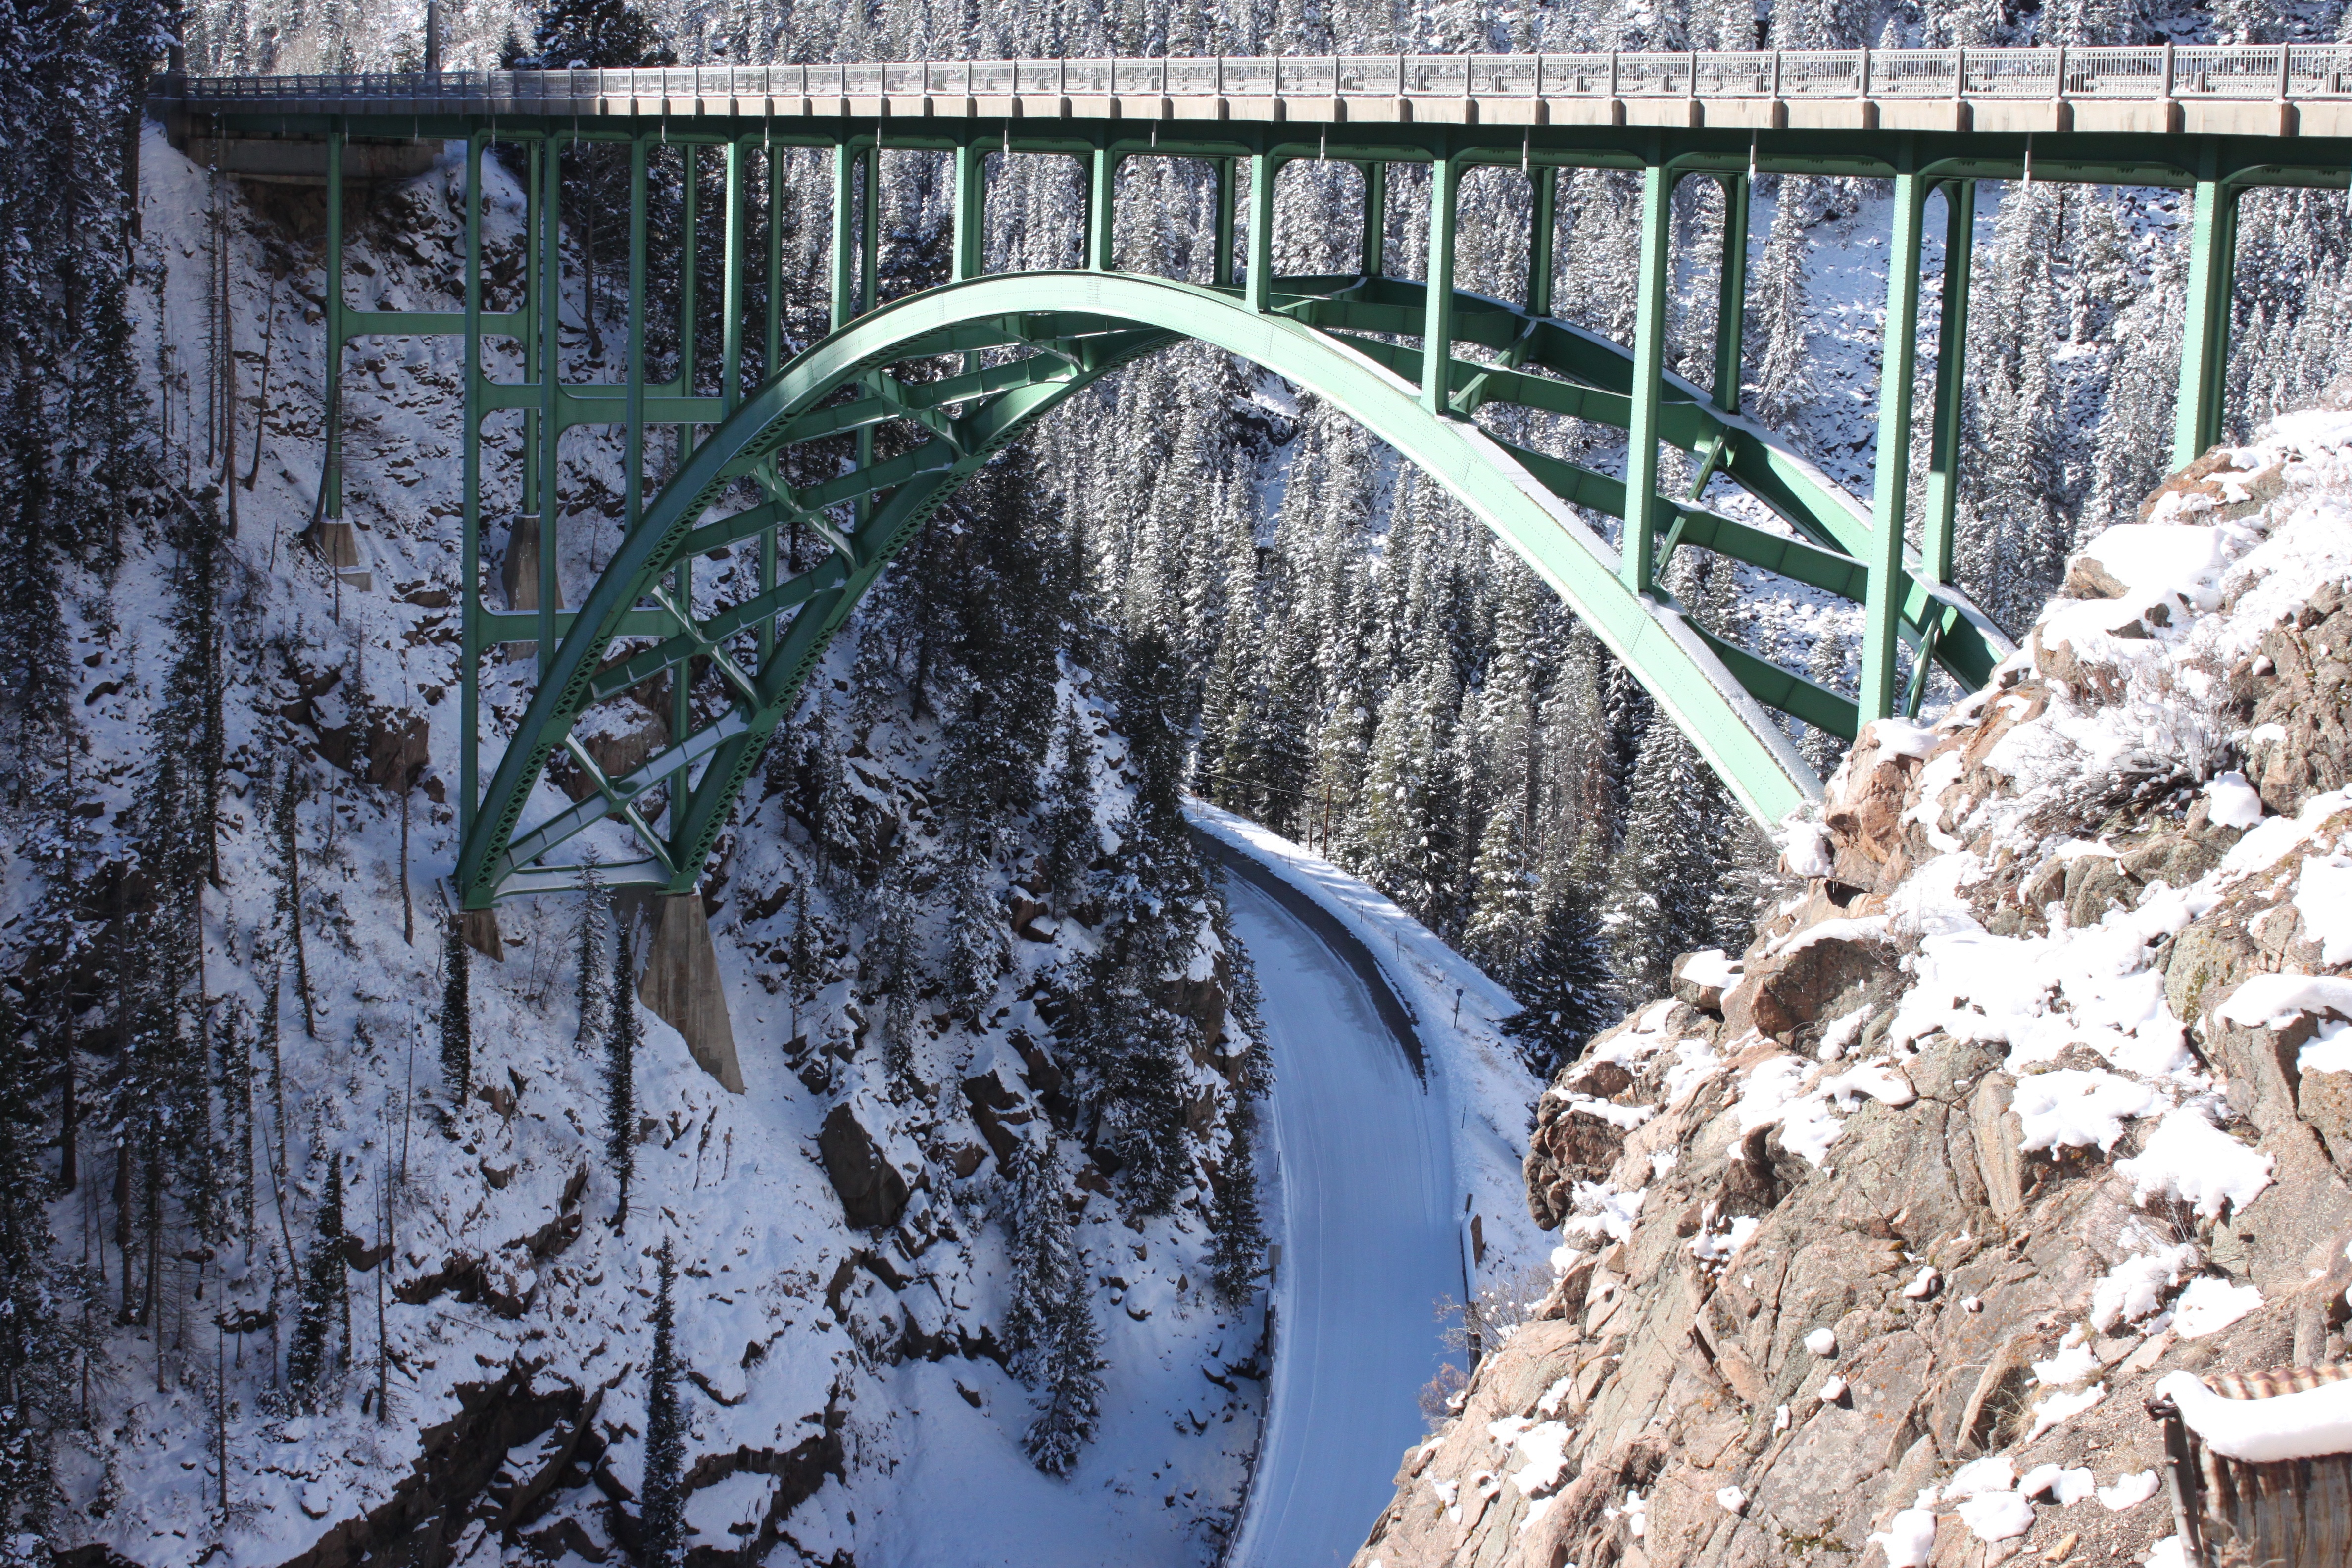
snow, winter, track, bridge, colorado, red cliff colorado, nonbuilding structure